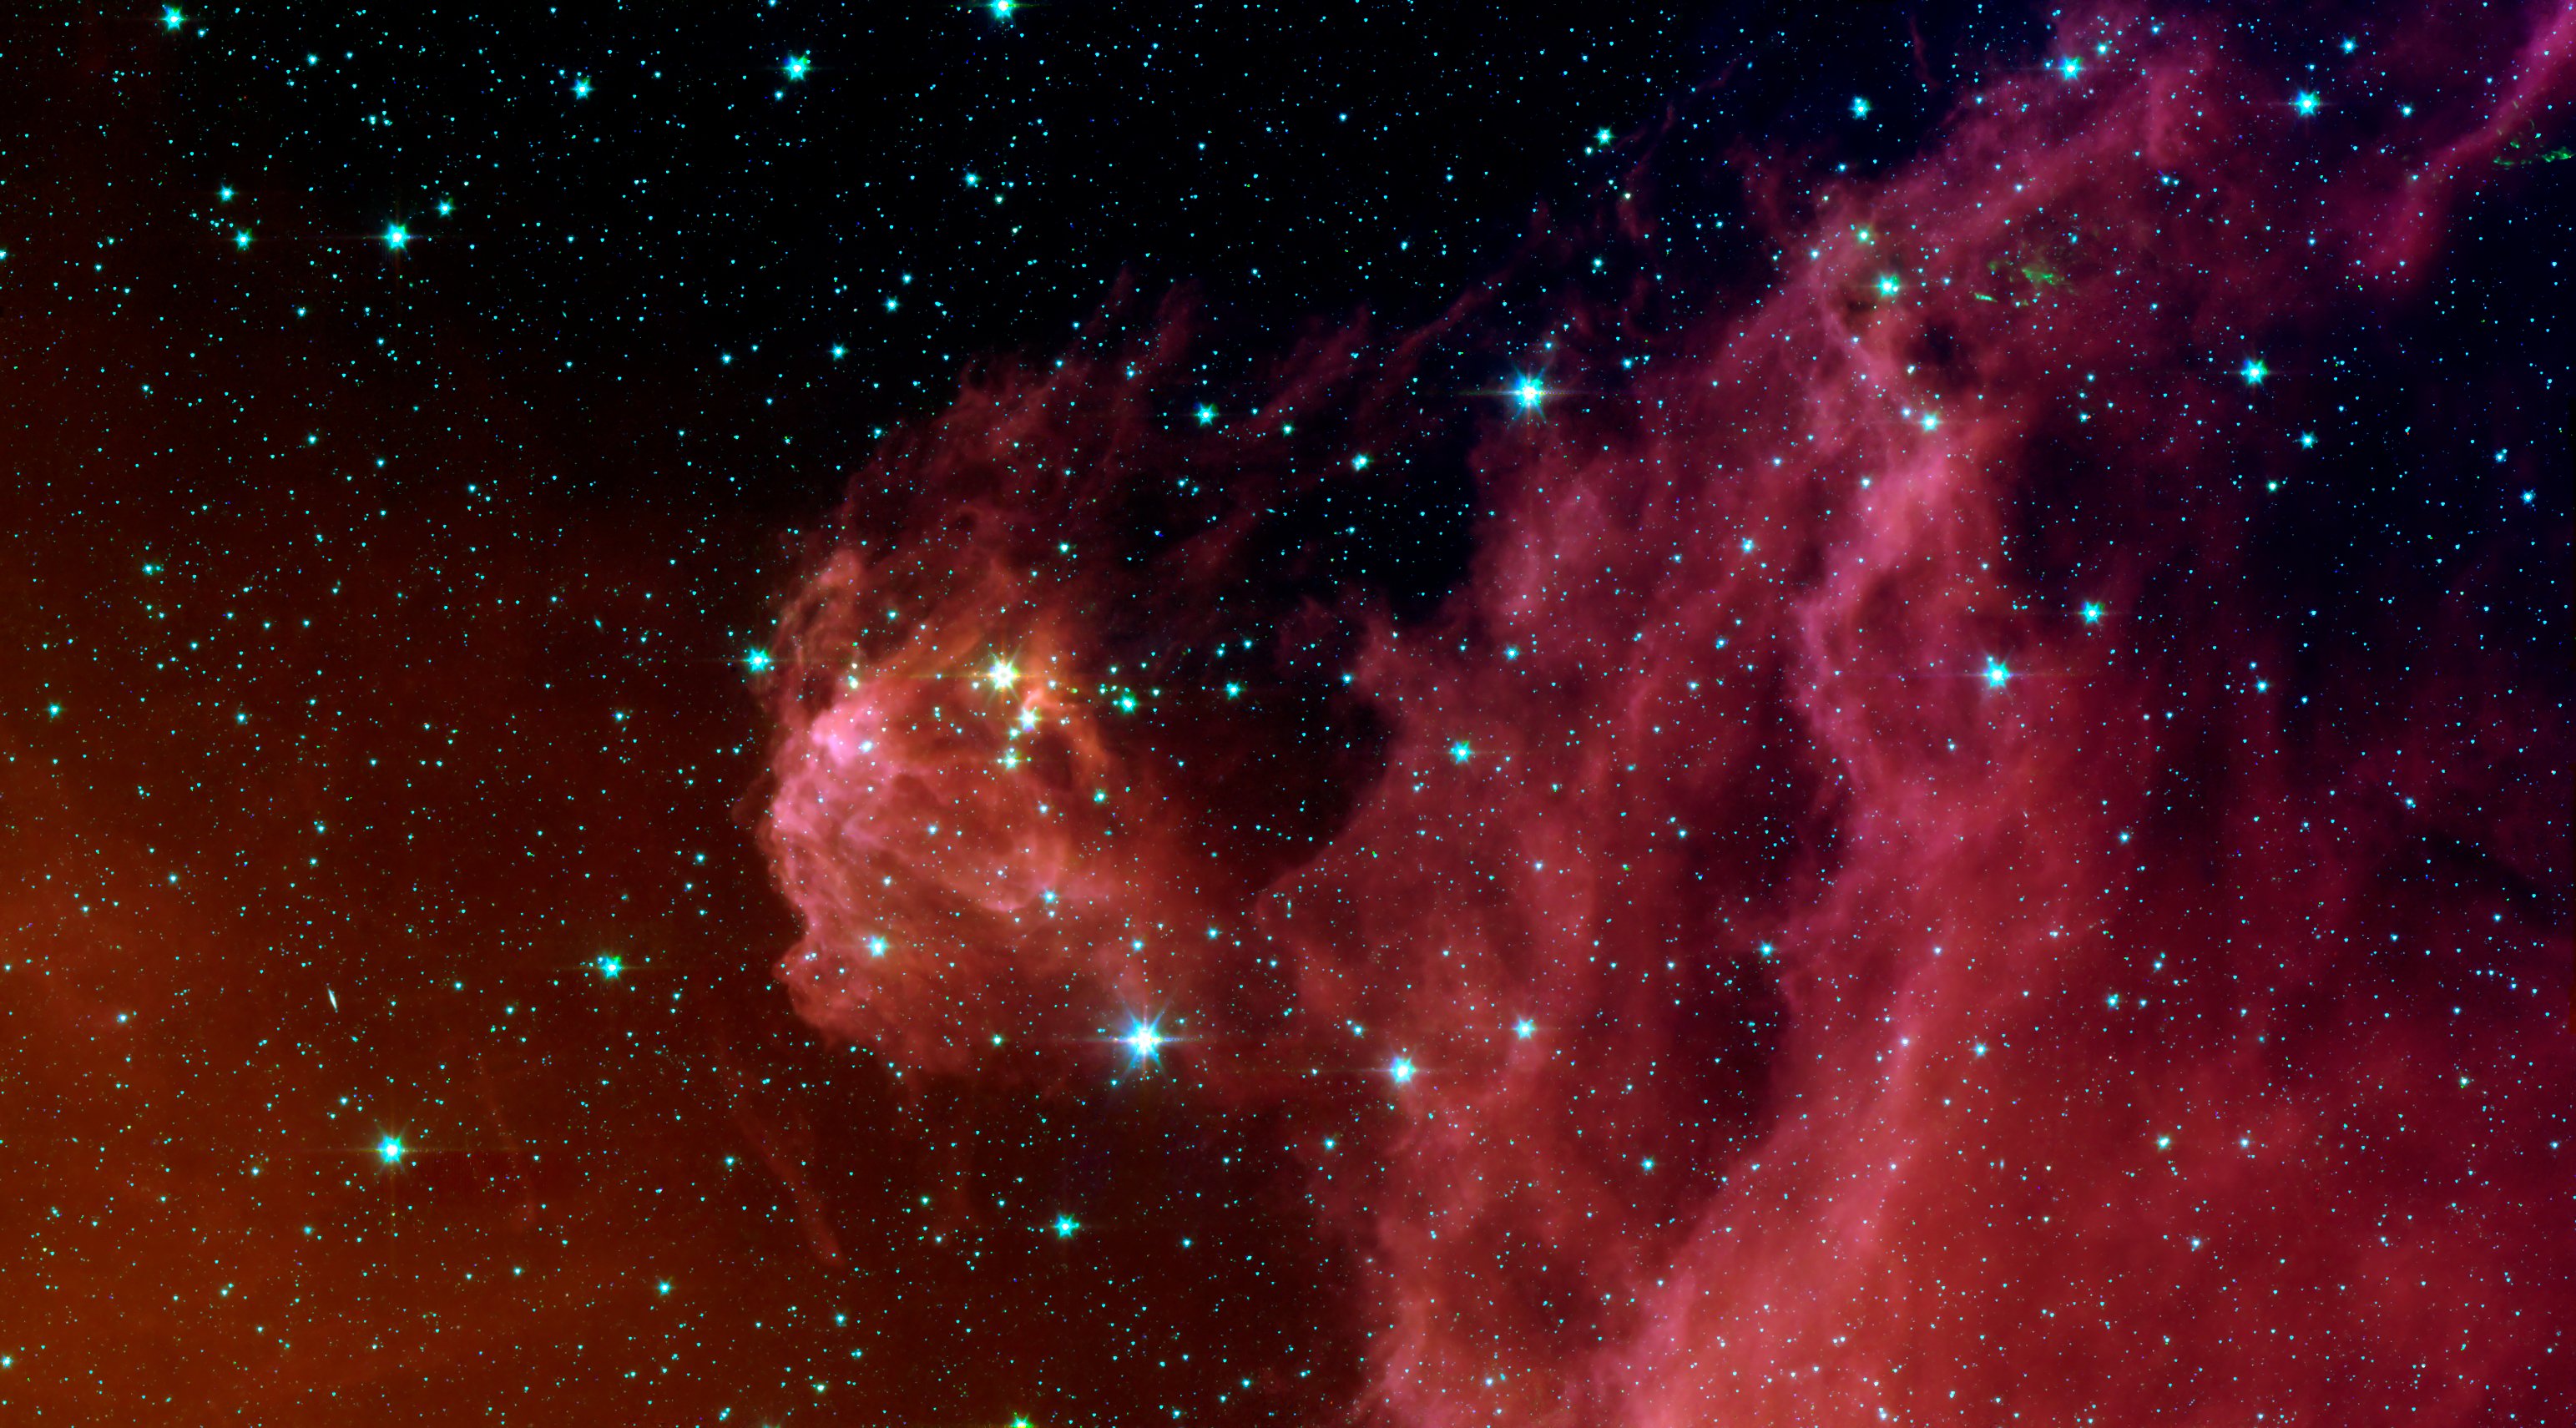
sky, atmosphere, aviation, space, galaxy, night sky, nasa, nebula, outer space, research, science, astronomy, illustration, universe, starry sky, all, orion, emission nebula, space travel, astronautics, astronomical object, orion nebula, ngc 1976, constellation orion, ngc 1982